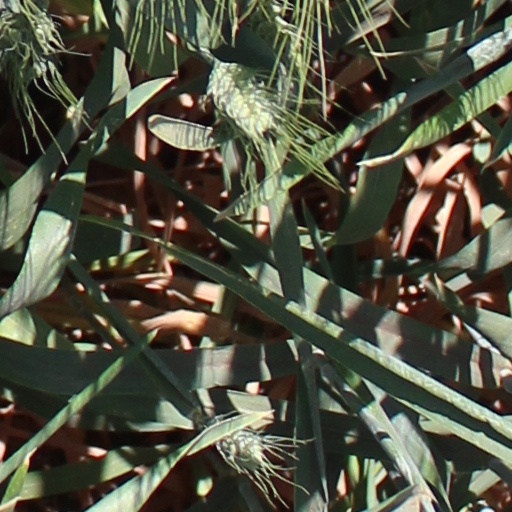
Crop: wheat